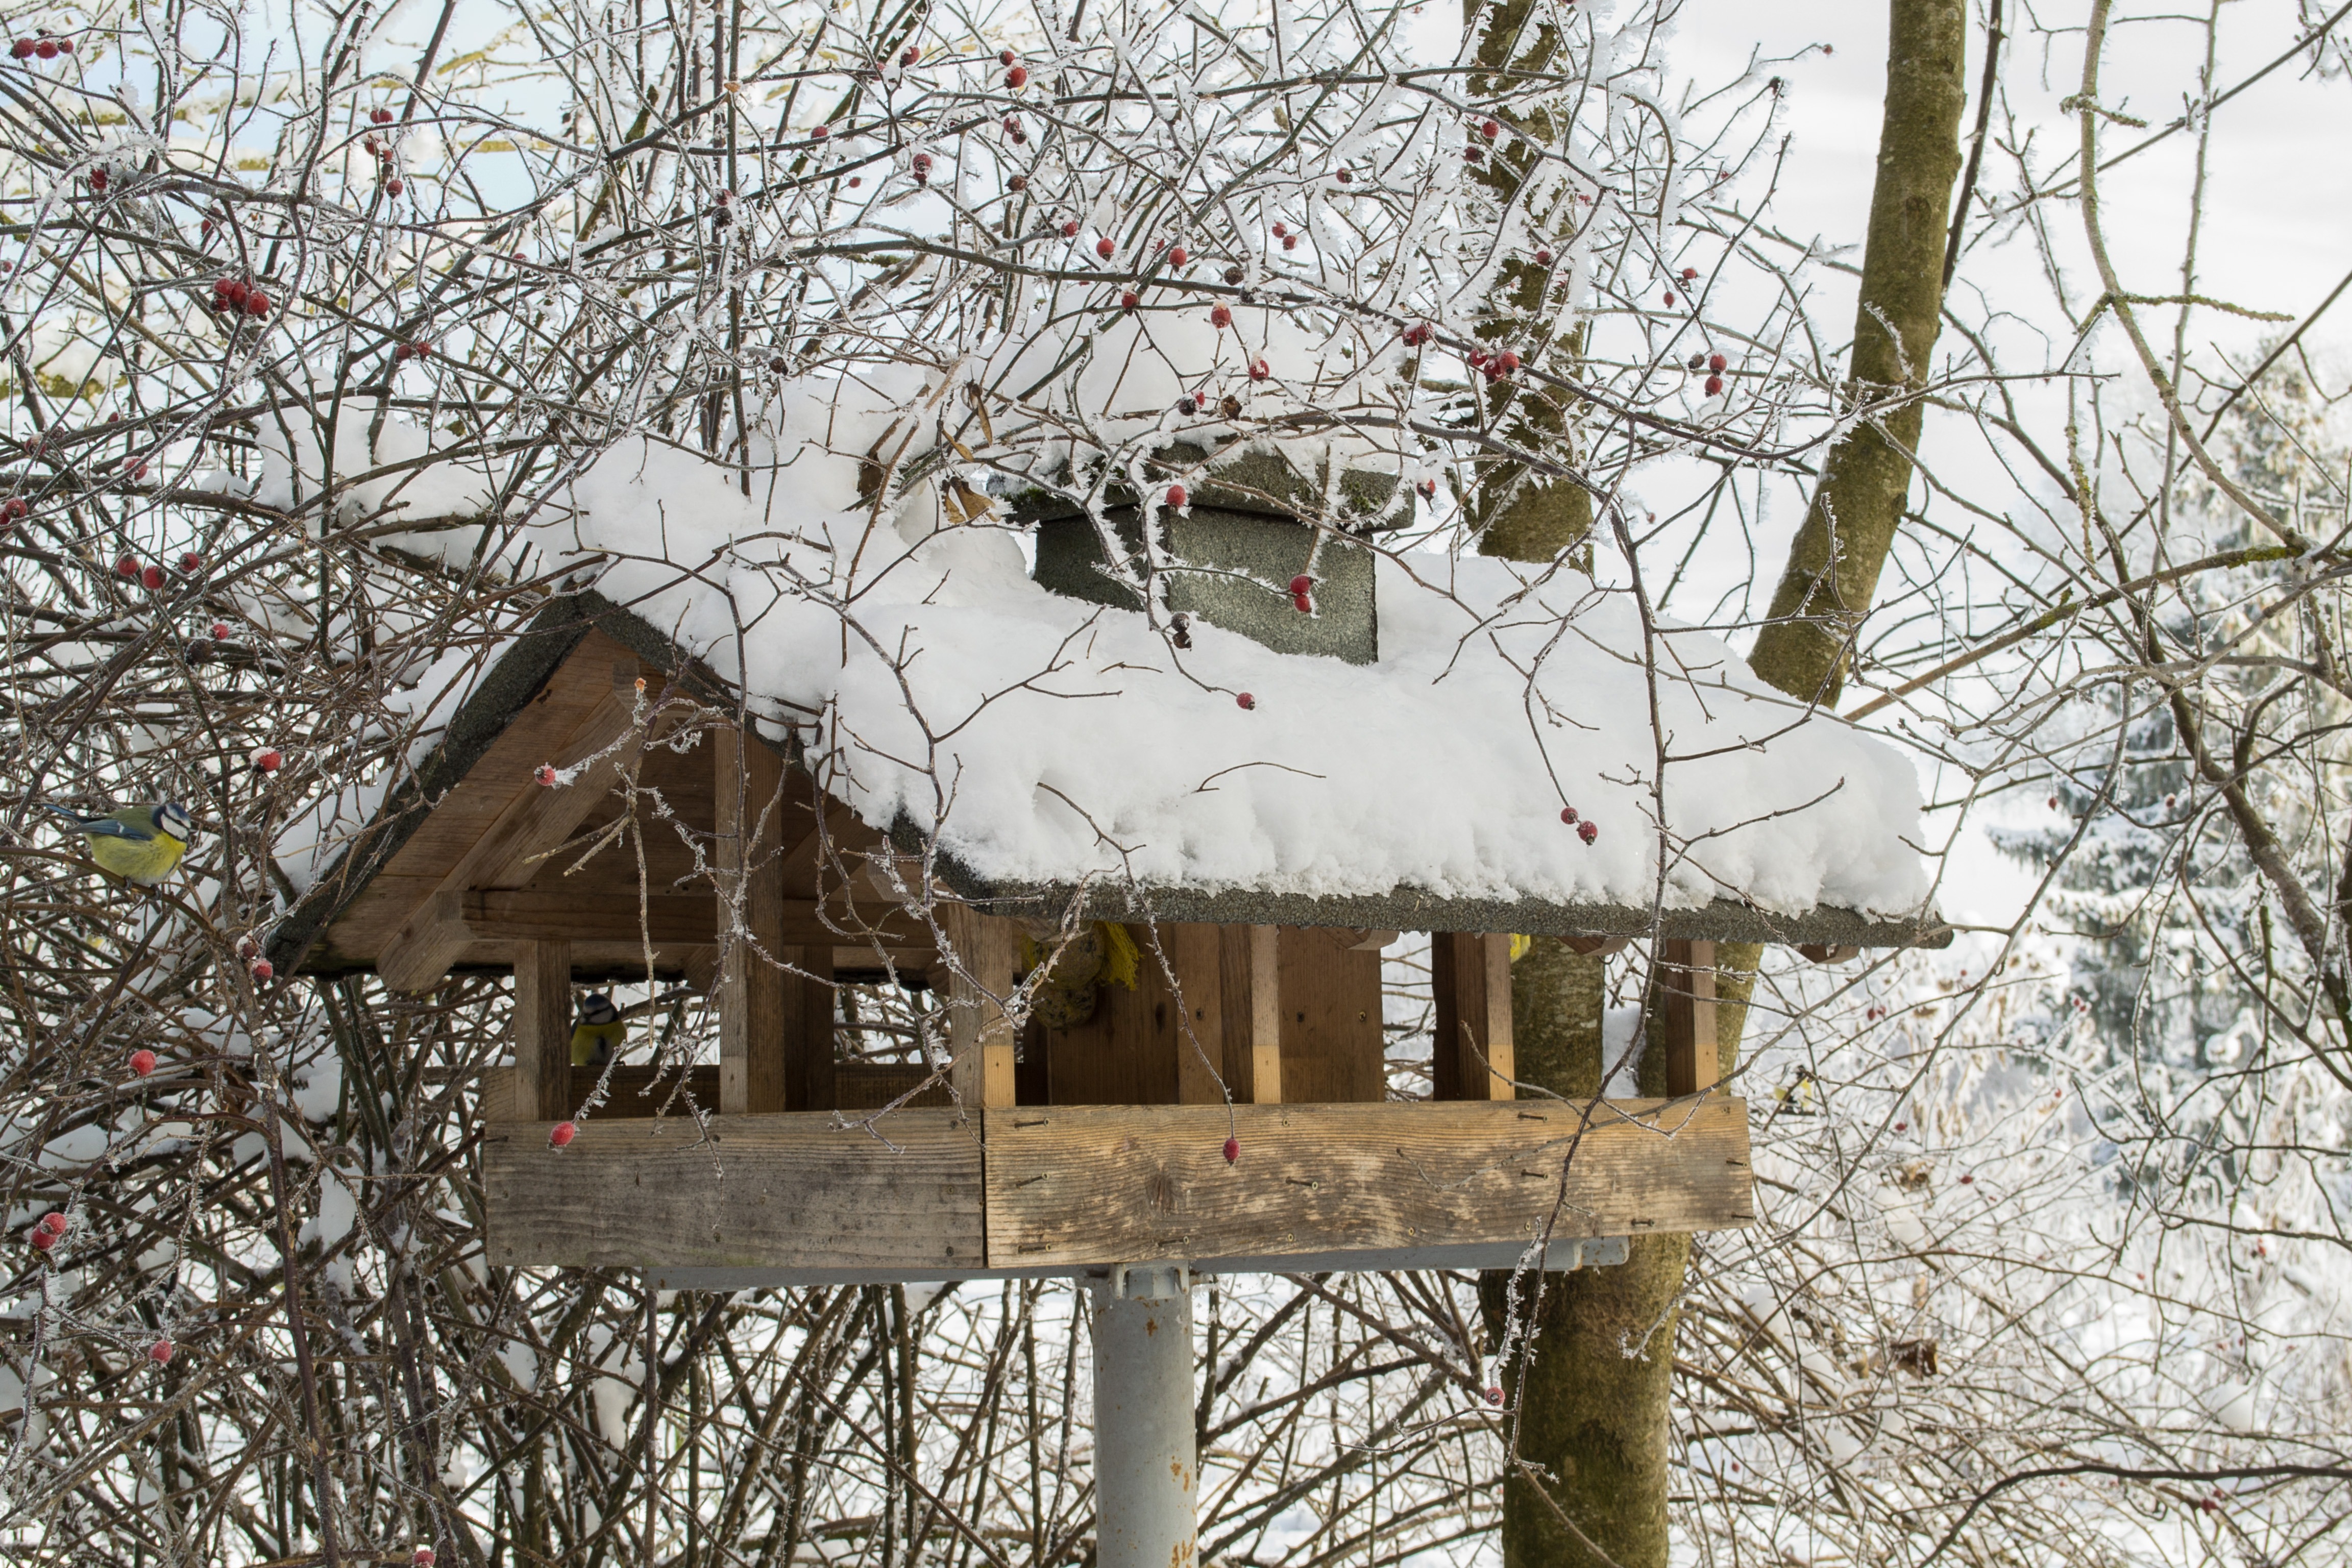
tree, nature, branch, snow, cold, winter, bird, white, flower, spring, weather, frozen, season, aesthetic, birds, aviary, bird feeder, outdoor structure